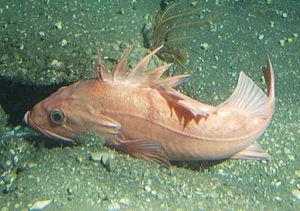
Au sens strict, la faune abyssale désigne l'ensemble des animaux vivant dans la zone abyssale des océans, c'est-à-dire vivant entre 4 000 et 6 000 m de profondeur. Toutefois, dans l'usage courant, l'expression faune abyssale désigne généralement l'ensemble des espèces vivant à partir de 200 mètres de profondeur et au-delà. À ces profondeurs, les caractéristiques de l'environnement sont très difficiles : la pression de l'eau est très élevée, la température est très basse et quasi constante, l'oxygène n'est disponible qu'en quantité très limitée, la nourriture est très rare et, surtout, la lumière venant du soleil ne pénètre pratiquement plus : c'est la zone dite aphotique, elle-même divisée en zones mésale, bathyale, abyssale et hadale. La photosynthèse y étant difficile, les végétaux ne peuvent s'y développer ; cet environnement est donc seulement occupé par des animaux et certains microorganismes non végétaux.
Sebastes levis est une espèce de poissons de la famille des Scorpaenidae.